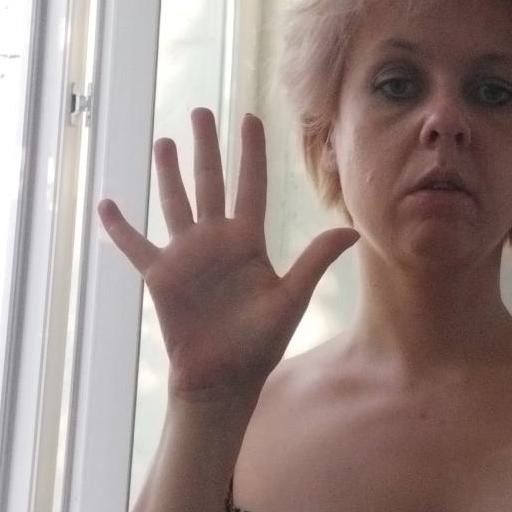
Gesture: palm